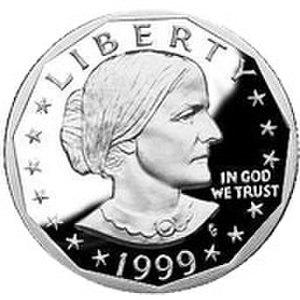
Le dollar Susan B. Anthony est une pièce de 1 dollar américain frappée aux États-Unis entre 1979 et 1981 — où la série est interrompue en raison du faible accueil du public — puis de nouveau en 1999. Proposé comme un remplacement plus petit du dollar Eisenhower, un certain nombre de formes et de compositions sont testées, mais toutes trouvent l'opposition de l'industrie des distributeurs automatiques, un lobby puissant concernant la législation de pièce de monnaie. Enfin, un flan rond avec un contour intérieur à onze côtés est choisi.